Vinegret
Also known as:
ar - Arabic: فينيغريت
az - Azerbaijani: Vineqret salatı
be - Belarusian: Вінегрэт
cs - Czech: Viněgret
el - Greek: Βινεγκρέτ
fa - Persian: وینگرت
fr - French: Vinaigrette
he - Hebrew: וינגרט
hu - Hungarian: Vinyegret
hy - Armenian: Վինեգրետ
jv - Javanese: Vinegret
kk - Kazakh: Винегрет
lt - Lithuanian: Burokėlių mišrainė
mk - Macedonian: Винегрет
nn - Norwegian Nynorsk: Vinegret
pl - Polish: Winegret
ru - Russian: Винегрет
tyv - Tuvinian: Винегрет
uk - Ukrainian: Вінегрет
uz - Uzbek: Vinegret
Category: salad (salad)
Cuisine: Russian
Associated cuisines: Russian
Area: Russia
Countries: Russia
Region: Eastern Europe

Salad dish consisted of diced cooked Vegetable (red beets, potatoes, carrots), chopped onions, as well as sauerkraut and/or brined pickles.

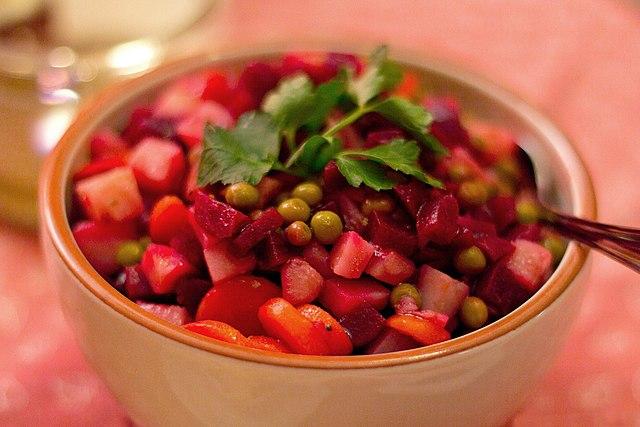
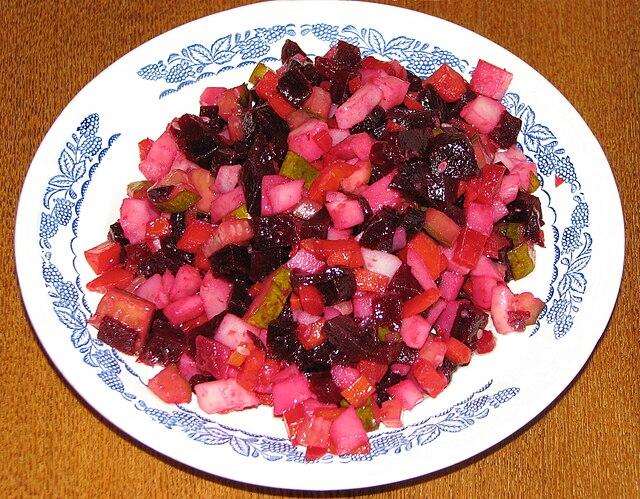